Angie Girl

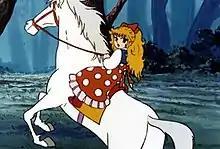
Screenshot of the main character of the anime series

is a 1977 Japanese animated television series produced by Nippon Animation.